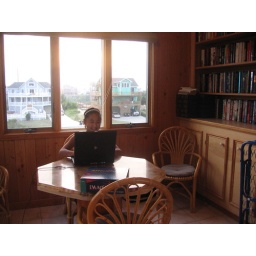
2007 JULY 13 OBX - Megan using computer in library